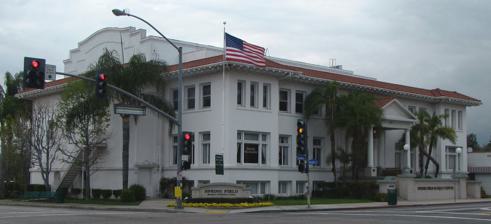
Building: Spring Field Banquet Center
Country: United States of America
Year built: 1920
United States historic place Masonic Temple U.S. National Register of Historic Places Show map of California Show map of the United States Location 501 N. Harbor Blvd., Fullerton, California Coordinates 33°52′27″N 117°55′25″W / 33.87417°N 117.92361°W / 33.87417; -117.92361 Area less than one acre Architect Benchley, Frank Architectural style Mission/Spanish Revival NRHP reference No. 95000355 Added to NRHP March 31, 1995 The Spring Field Banquet Center in Fullerton, California is a historic building built in Mission/Spanish Revival style.  It was listed in the National Register of Historic Places in 1995. Originally constructed in 1920 as a Masonic meeting hall, the Freemasons sold the building in 1993, due to declining membership and funds. The current owner completely rehabilitated the building in 1995. The building now houses the Spring Field Banquet Center, a commercial banquet hall and reception center. See also National Register of Historic Places listings in Orange County, California References